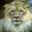
Label: lion